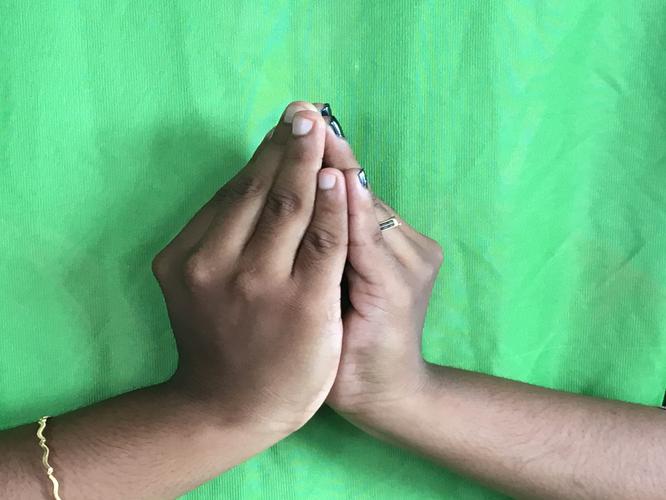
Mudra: Kapotham
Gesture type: double_hand